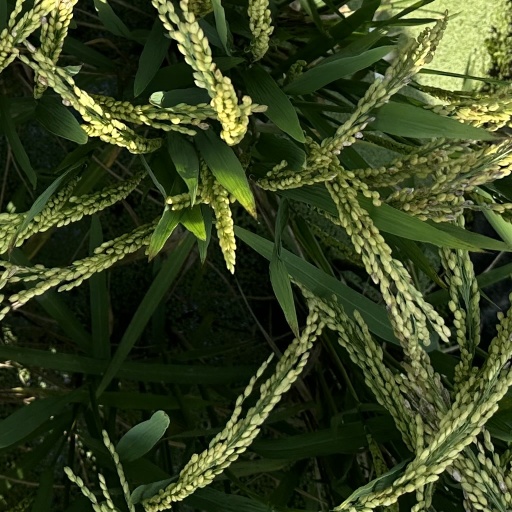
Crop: rice